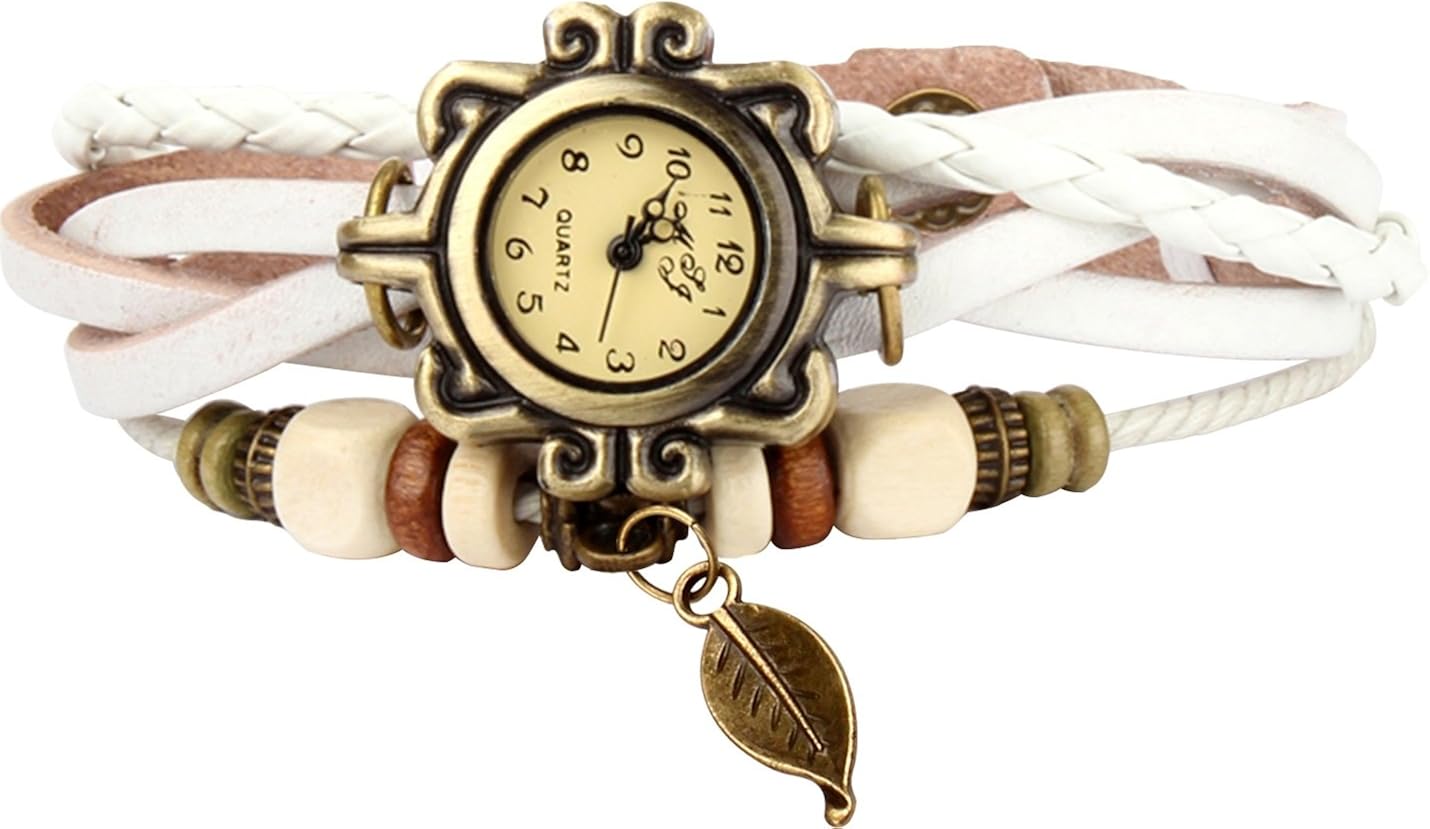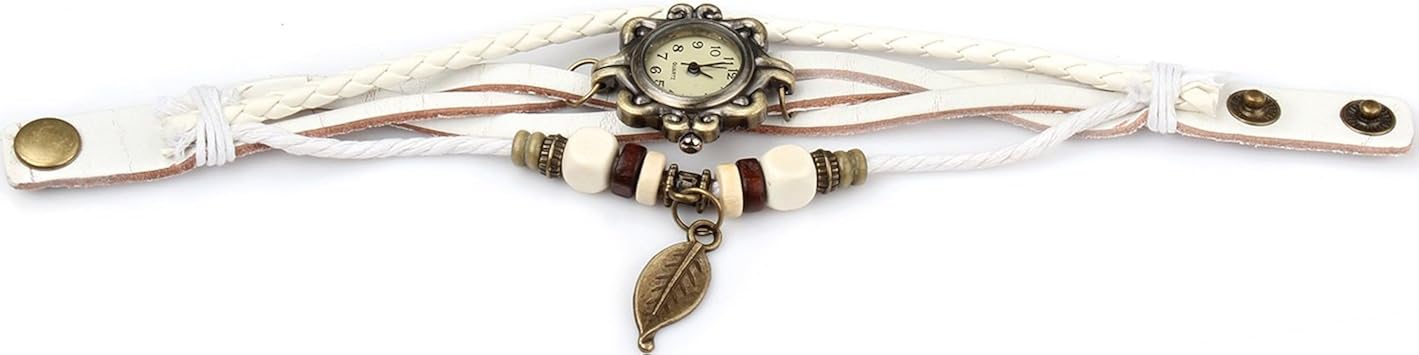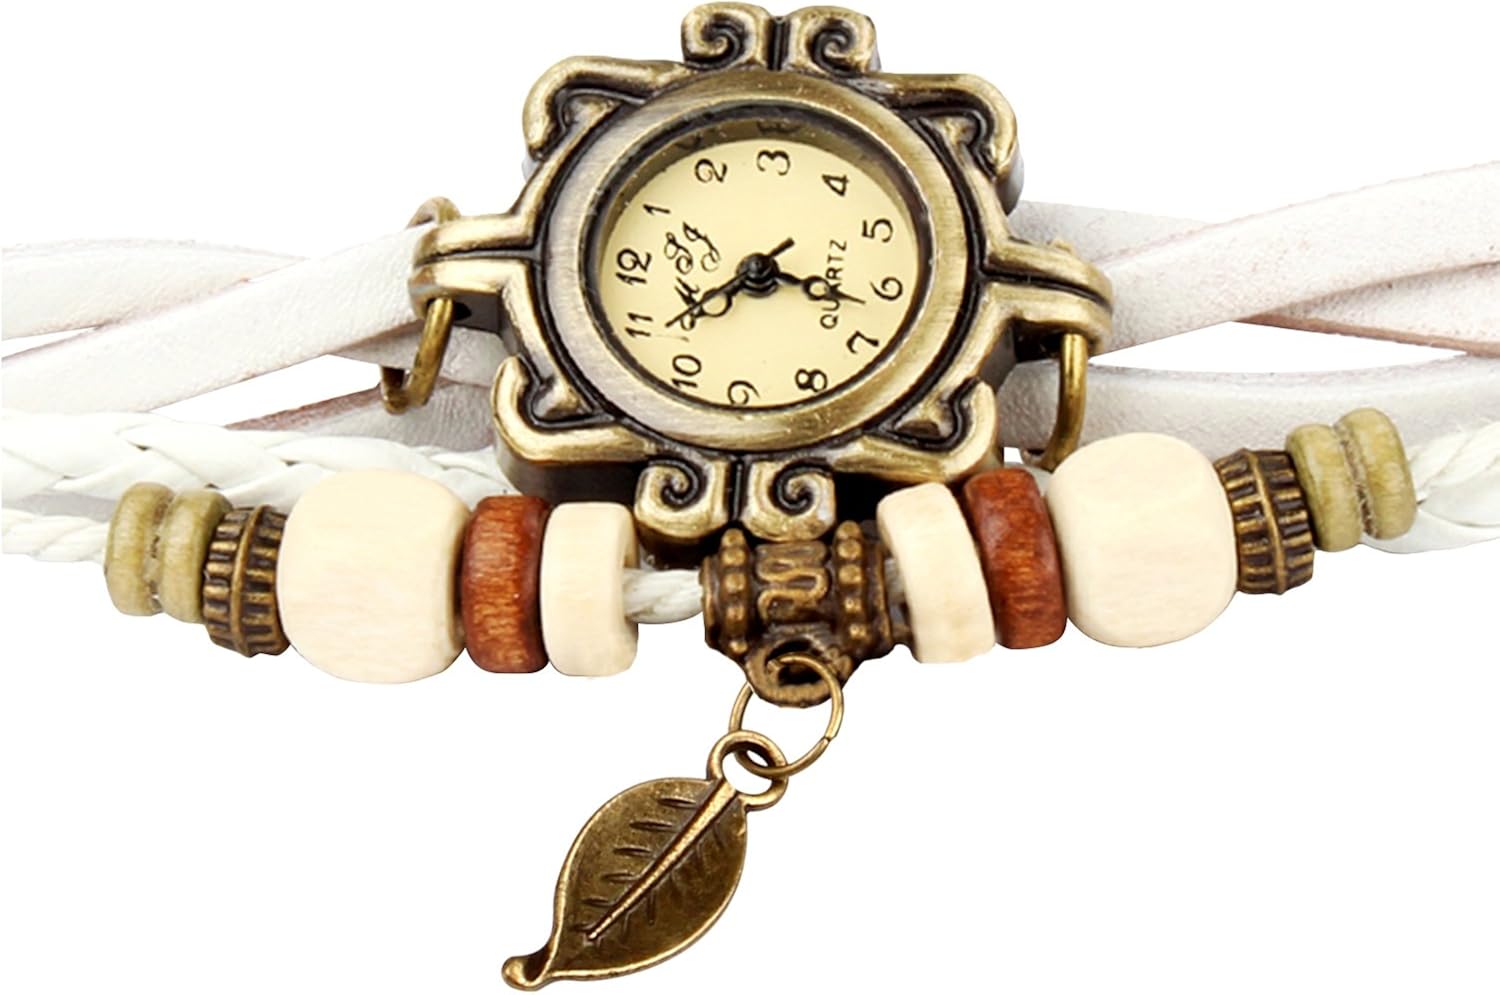
Bohemian Style [Retro] Handmade Leather [Tree Leaf] Wrist Watch. Beautiful, Fashionable [Luxury] & Stylish [Weave Around] Wrap Watch Bracelet for Women, Ladies, Girls- White
Category: AMAZON FASHION
Overview This piece is styled with bohemian accents and is quite fashionable. The watch comes in a wide range of colors to suit anyones taste and match any occasion. (Note: not water resistant) Specifications Weight: 24g Weight: 24g Diameter: 2.5cm Diameter: 2.5cm Thickness: 0.7cm Thickness: 0.7cm Chain length: 21cm Chain length: 21cm Width: 1.2cm Width: 1.2cm Package Contents 1 x Bohemian Style Watch 1 x Bohemian Style Watch
Features: QUARTZ - Japanese precision movement quartz | SHAPE - Round shaped watch case | BAND - Hand-woven watch band | FASHION - Fashionable designed bracelet watch | INDUSTRY LEADING CUSTOMER SUPPORT - You can continue to rely on Electro-Deal to offer the markets most competitive prices, paired with industry leading customer support, and all backed by a one year, full manufacturer's warranty on new products or a 90 day limited warranty for refurbished products!